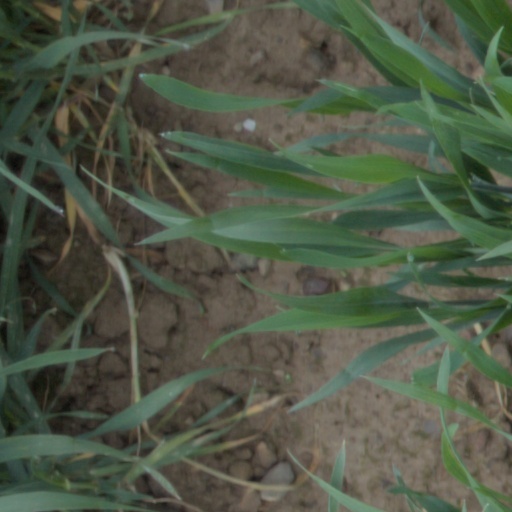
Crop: wheat